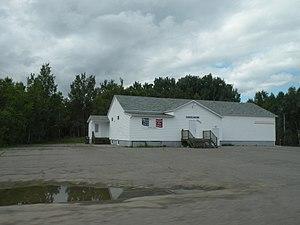
Le club de l'Âge d'Or de Notre-Dame-des-Érables, au Nouveau-Brunswick (Canada).
Notre-Dame-des-Érables est un district de services locaux canadien du comté de Gloucester, au Nord-Est du Nouveau-Brunswick. Plus précisément, il est situé le long de la route 340 dans une érablière, dans les hautes terres de la Péninsule acadienne. Il comprend Notre-Dame-des-Érables à proprement parler ainsi que les hameaux de Rocheville, au Nord-Ouest, et Val-Doucet, au Sud. Le nom légal du DSL est Paroisse Notre-Dame-des-Érables, sans article.